Jamboree

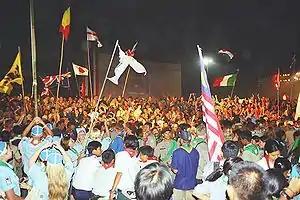
Closing ceremony of the 20th World Scout Jamboree, held in Thailand in 2002/2003

In Scouting, a jamboree is a large gathering of Scouts and/or Girl Guides who rally at a national or international level.